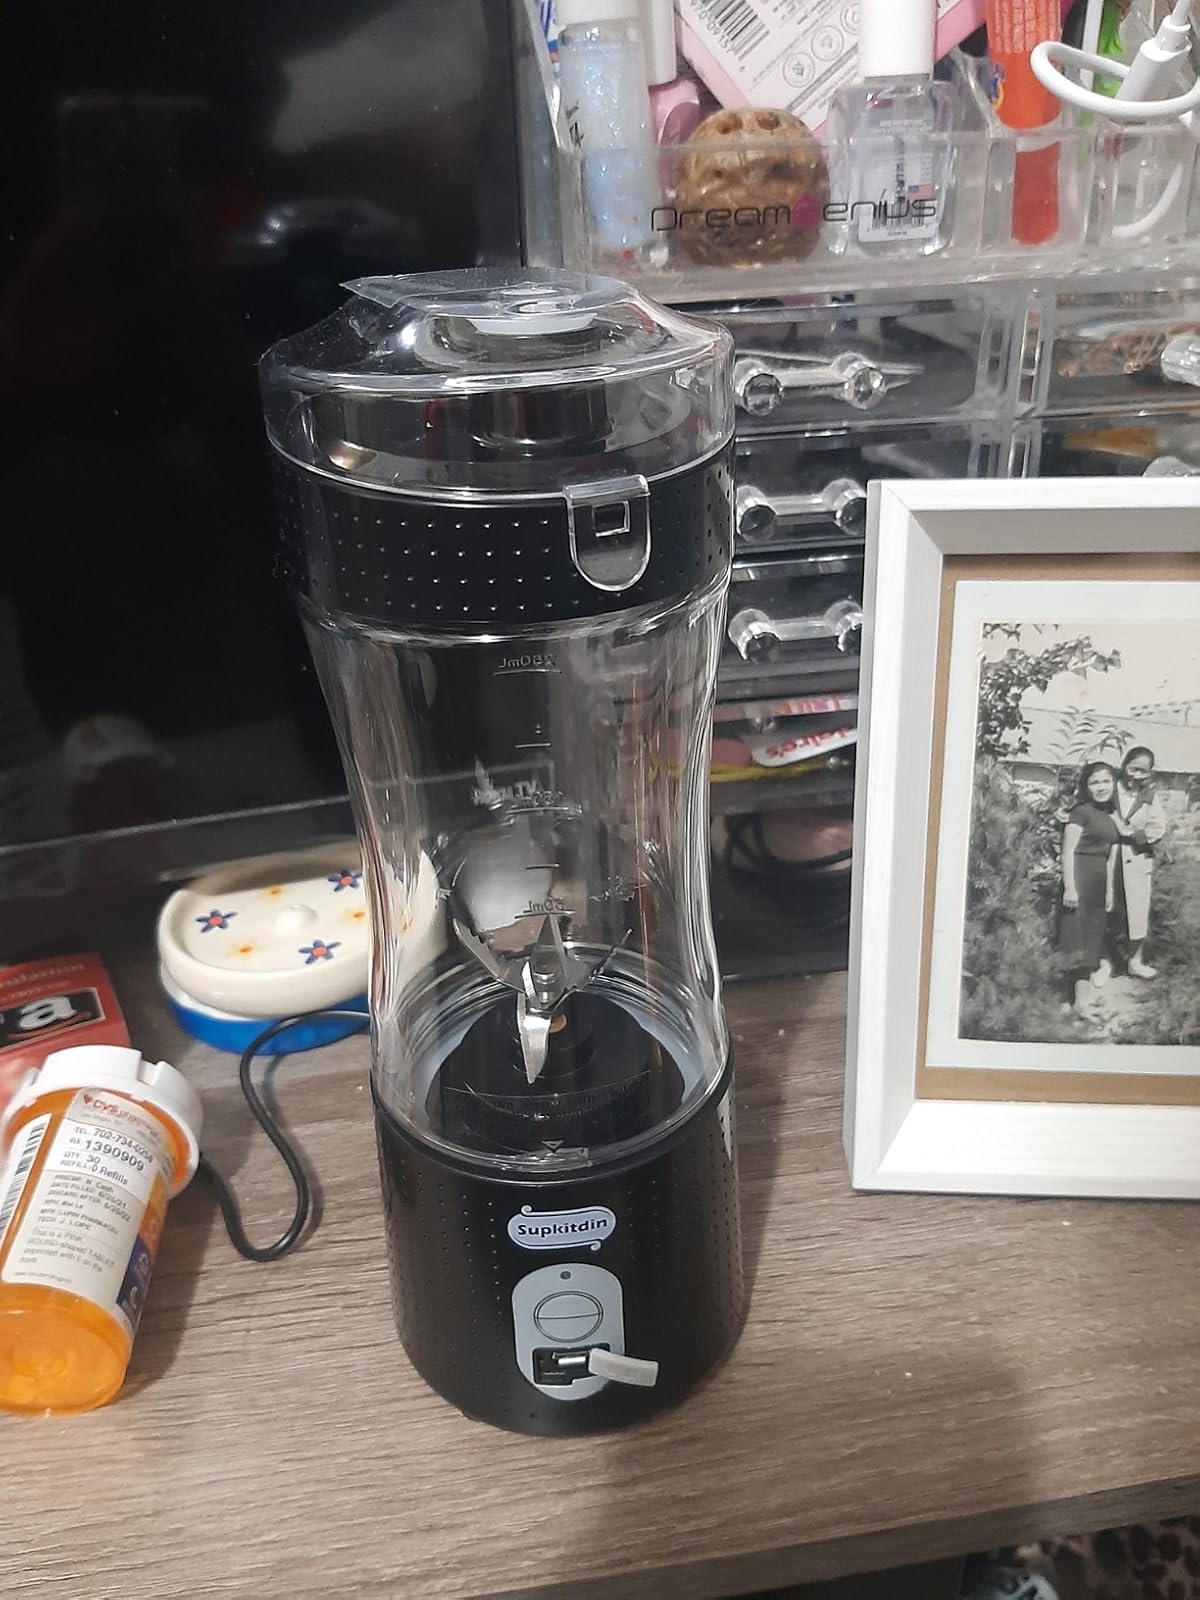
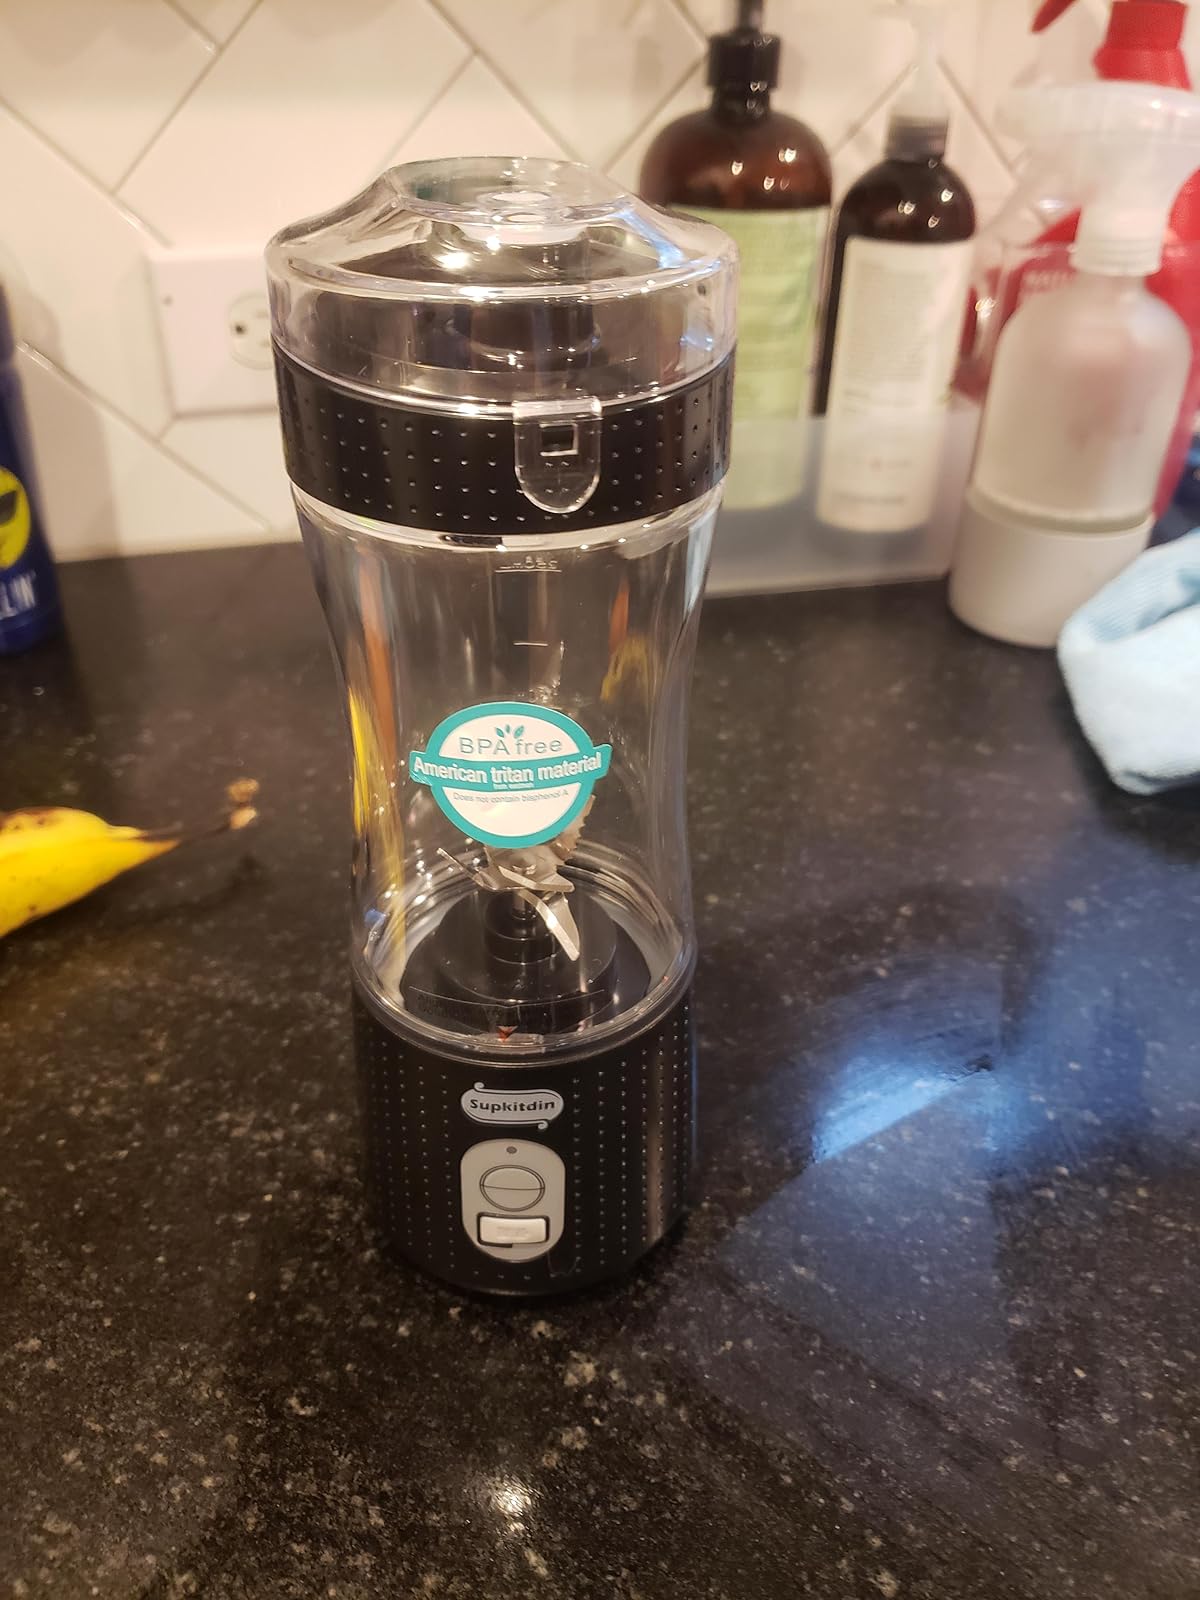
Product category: items_blender
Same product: yes